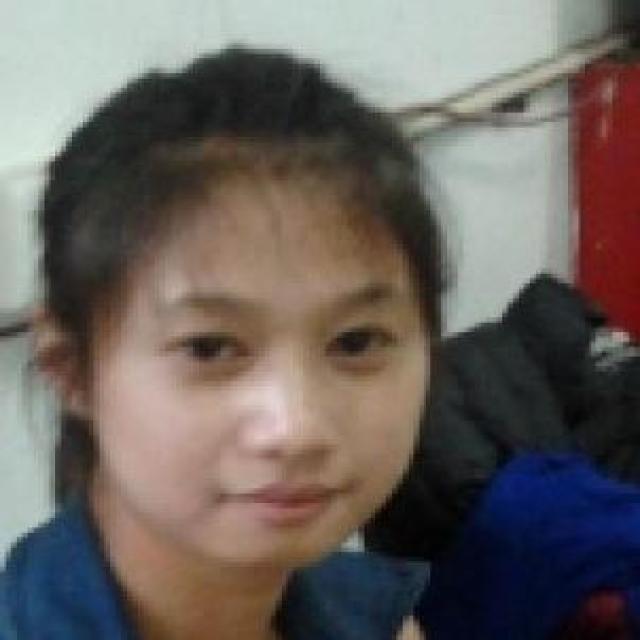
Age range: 21-44